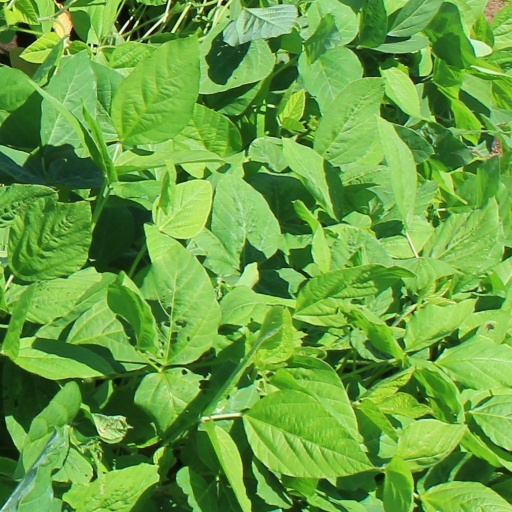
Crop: soybean